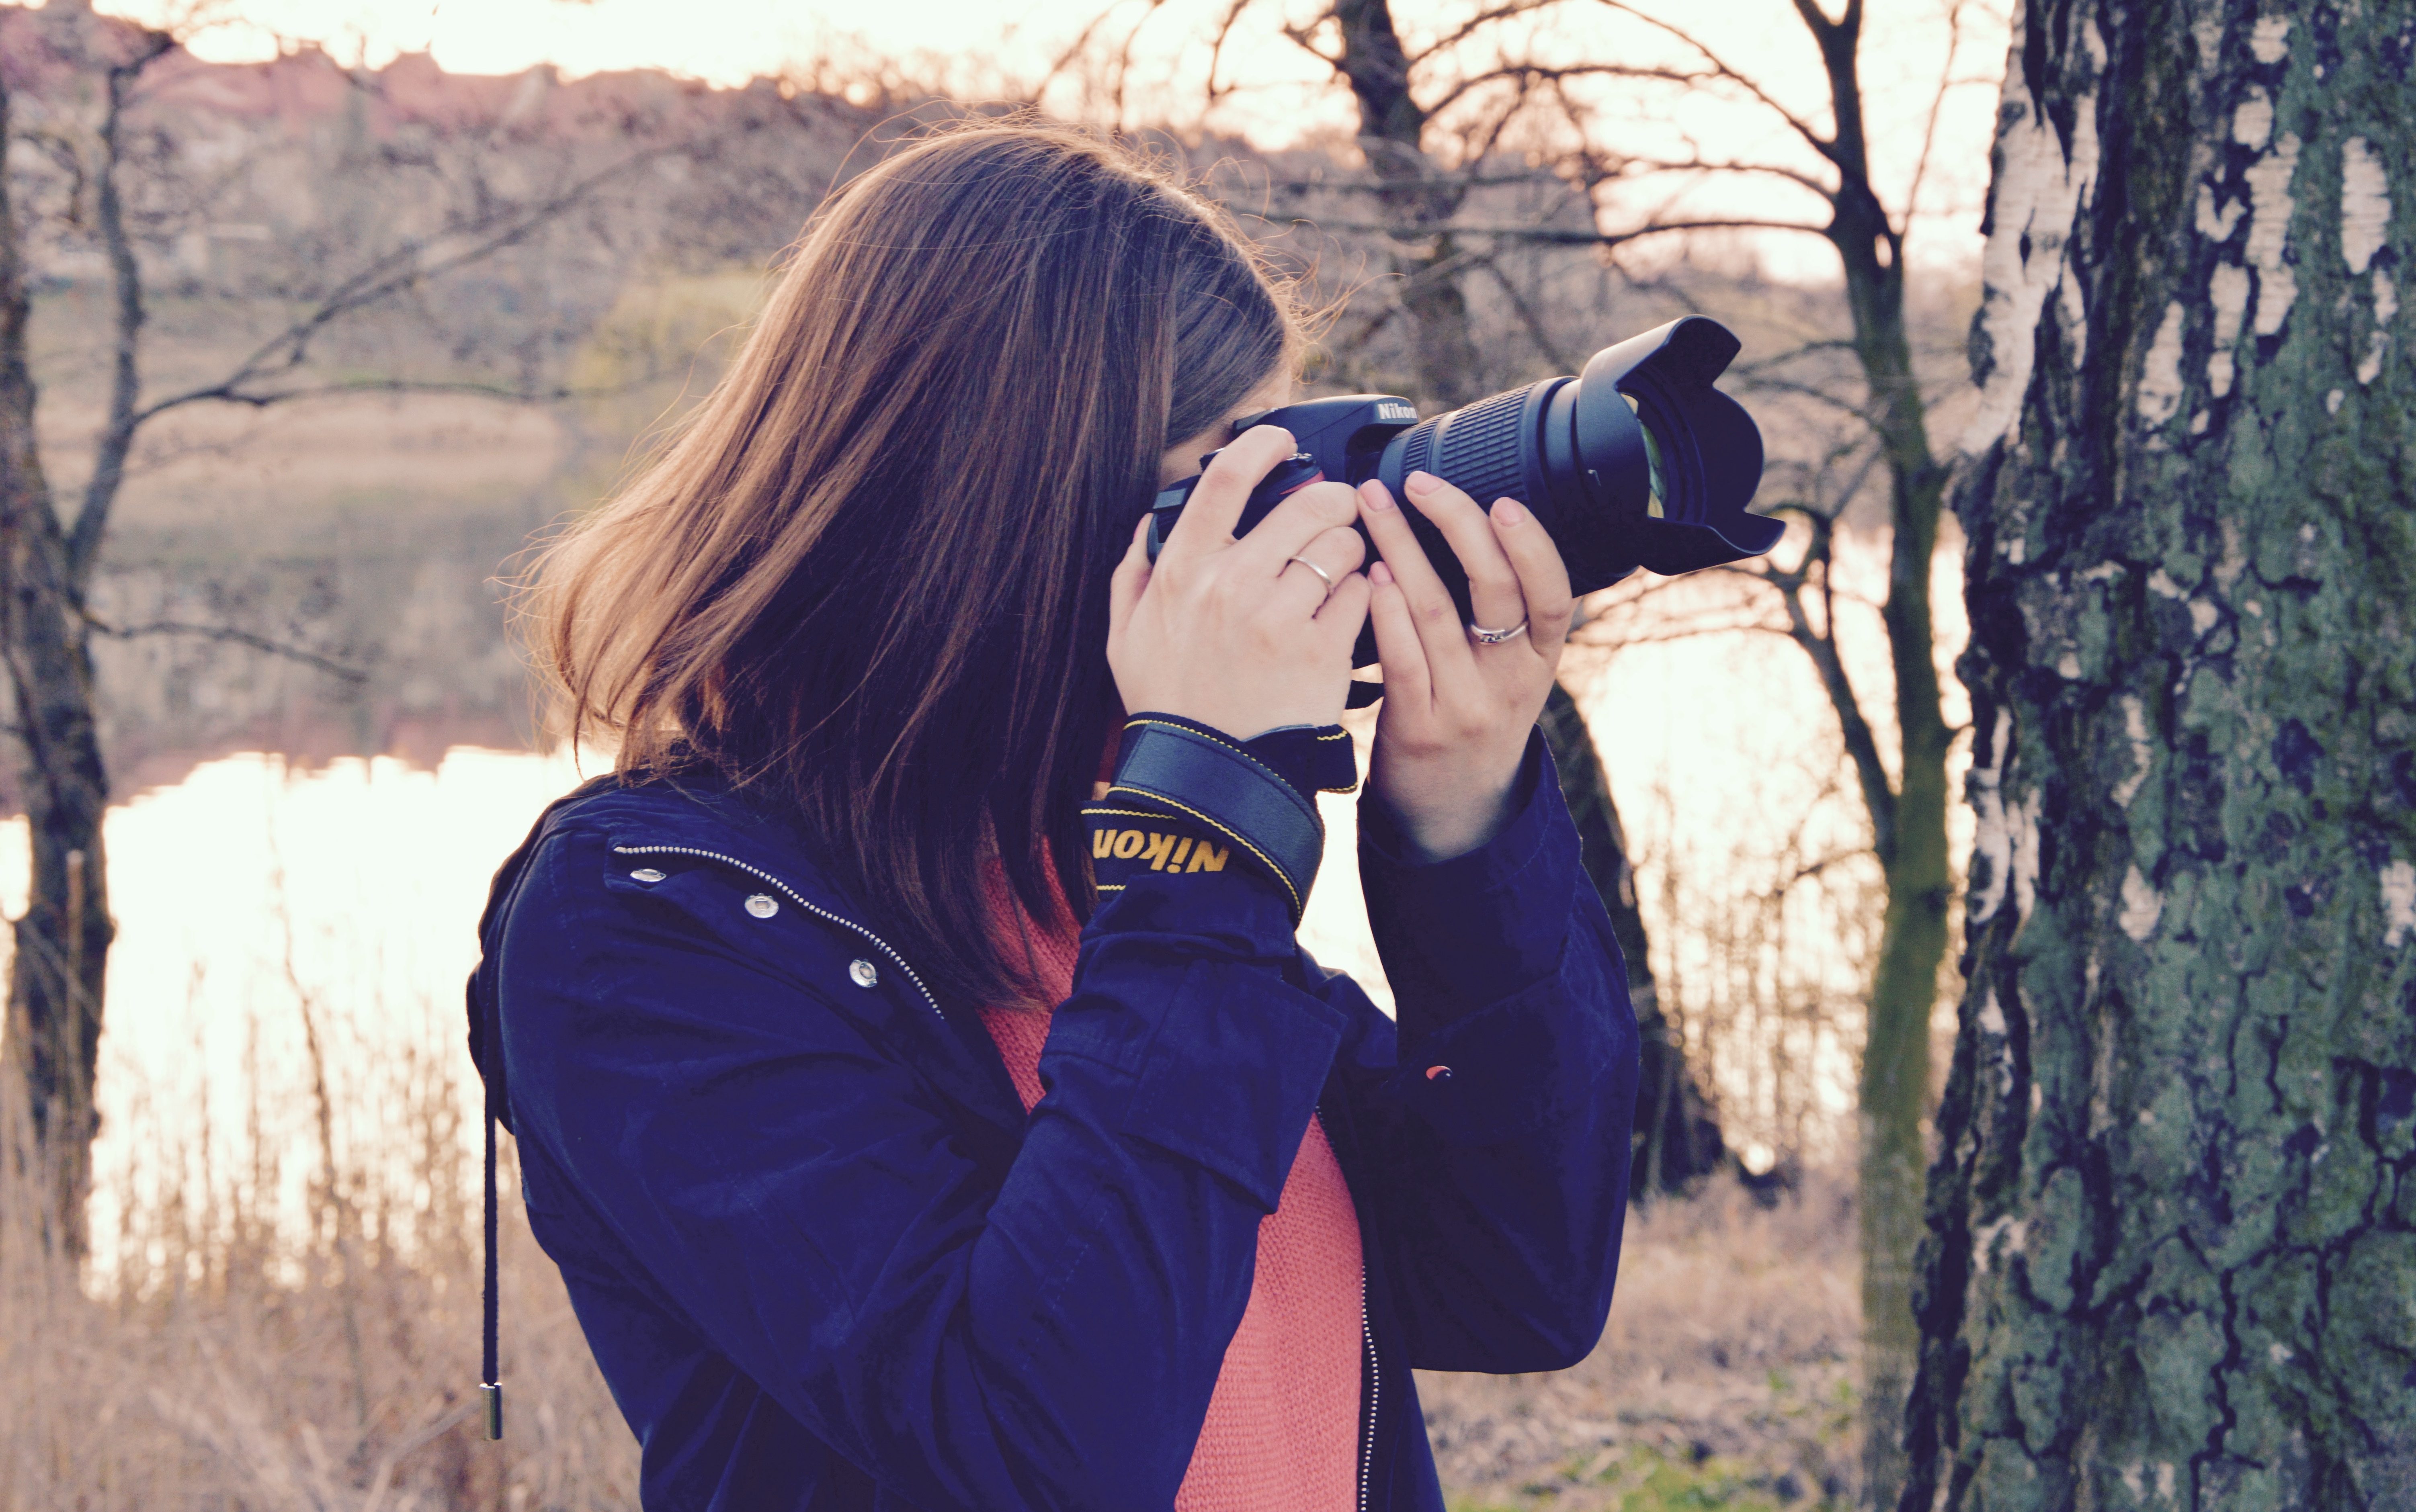
person, woman, camera, photography, photographer, flower, lens, equipment, romance, blue, professional, clothing, digital, photograph, photographing, camera lens, anime, emotion, interaction, photo shoot